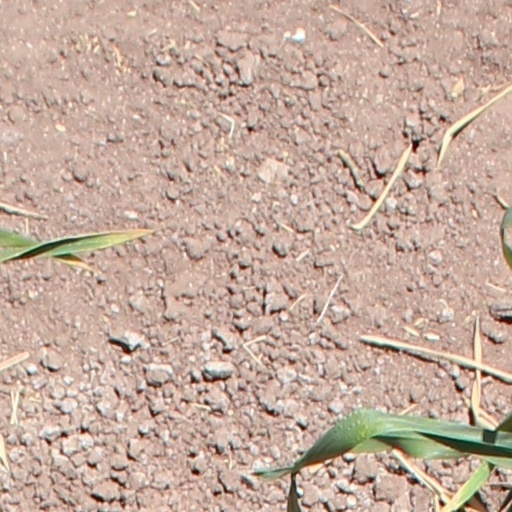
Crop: wheat